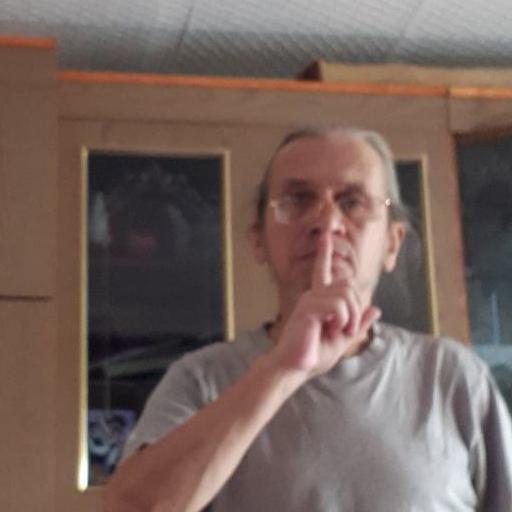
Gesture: mute